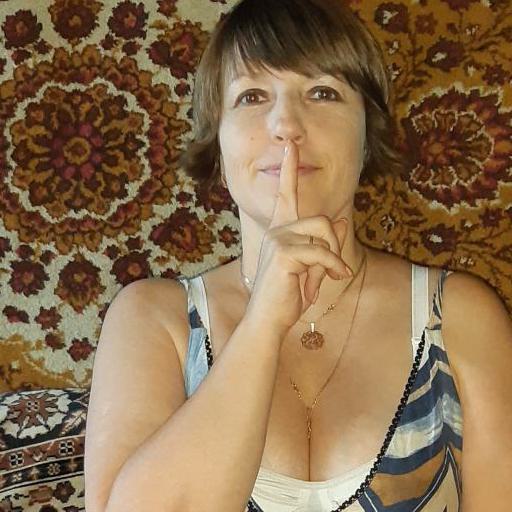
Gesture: mute